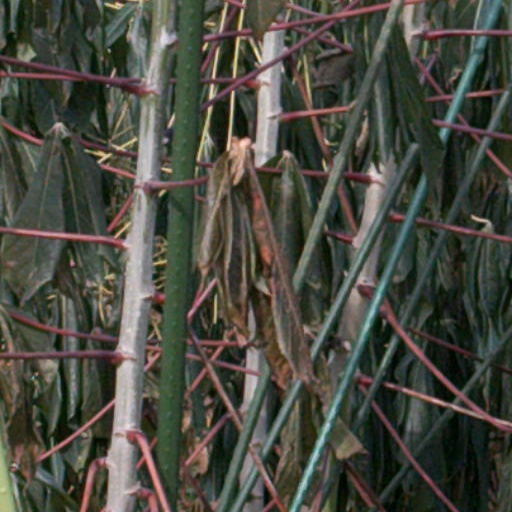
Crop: cassava